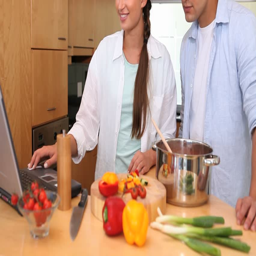
camera rises to show a couple cooking together as they add food into a pot